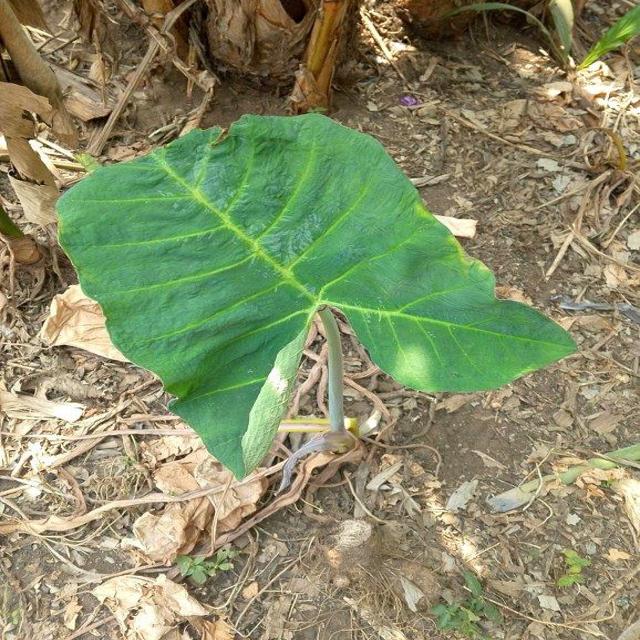
Label: Healthy